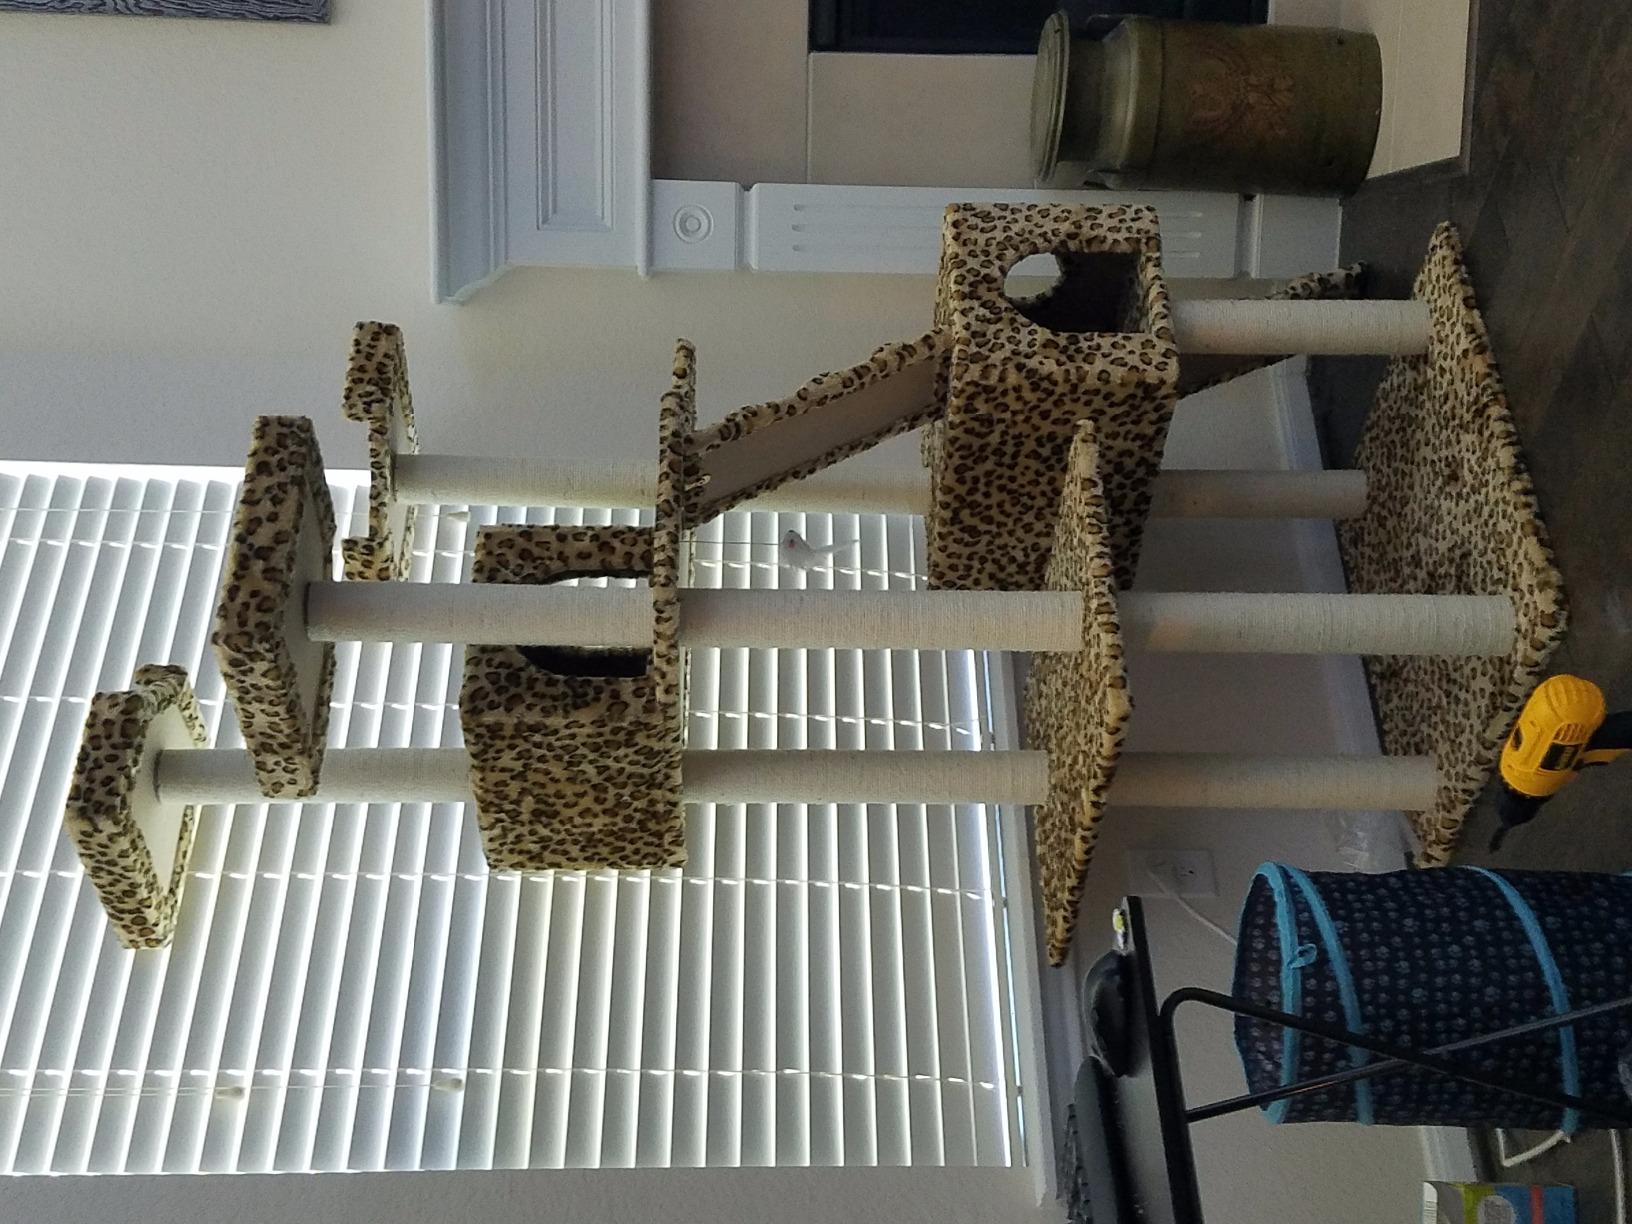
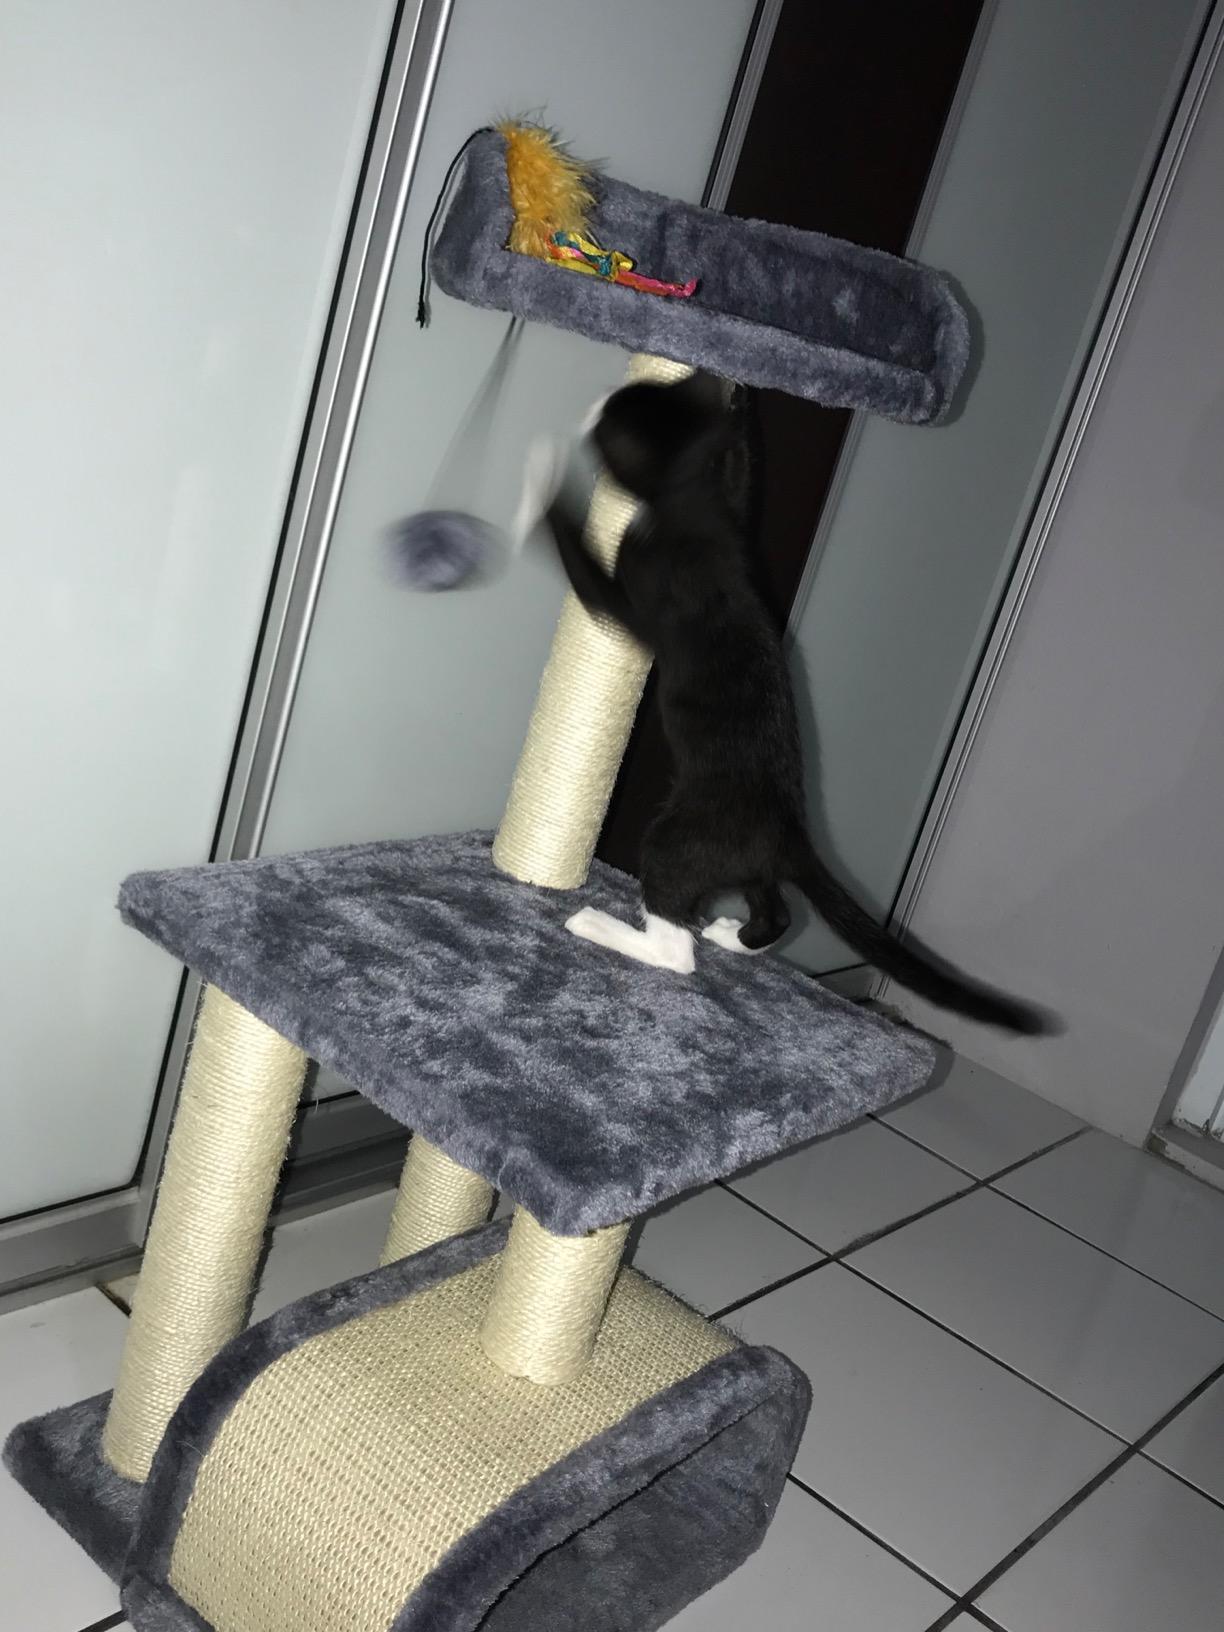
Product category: items_cat tree
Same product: no